Newsreader (Usenet)

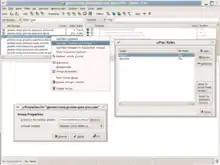
The Pan newsreader for GNOME

The term "newsreader" is sometimes (erroneously) used interchangeably with "news aggregator".